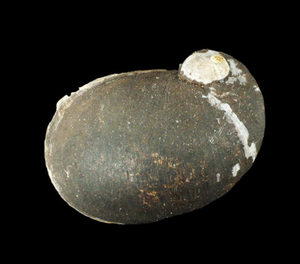
Theodoxus fluviatilis est une espèce de mollusque d'eau douce et saumâtre. Ce gastéropode herbivore appartient au genre Theodoxus, classé dans la famille des Neritidae.